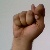
The image shows a hand gesture representing the letter 'T' in Indian Sign Language.